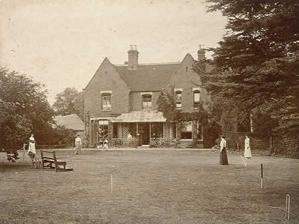
Building: Borley Rectory
Country: United Kingdom
Year built: 1862
Building in Borley, Essex, England Borley Rectory The east face of the rectory in 1892 General information Status Demolished Type Rectory Architectural style Gothic Revival Address Borley , Essex , England Coordinates 52°03′17″N 0°41′39″E / 52.0546°N 0.6942°E / 52.0546; 0.6942 Completed 1862 ( 1862 ) Demolished 1944 ( 1944 ) Height 35ft (10.6m) Technical details Floor count 4 Floor area Approx 7,500 sq ft (696.7 sq m) Grounds 11 acres (4.45 hectares) Other information Number of rooms 32 (11 bedrooms) Borley Rectory was a house located in Borley , Essex , famous for being described as "the most haunted house in England" by psychic researcher Harry Price . Built in 1862 to house the rector of the parish of Borley and his family, the house was badly damaged by fire in 1939 and demolished in 1944. The large Gothic -style rectory had been alleged to be haunted ever since it was built. These reports multiplied suddenly in 1929 after the Daily Mirror newspaper published an account of a visit by Price, who wrote two books supporting claims of paranormal activity. Price's reports prompted a formal study by the Society for Psychical Research (SPR), which rejected most of the sightings as either imagined or fabricated and cast doubt on Price's credibility. His claims are now generally discredited by ghost historians. However, neither the SPR's report nor the more recent biography of Price has quelled public interest in these stories, and new books and television documentaries continue to satisfy public fascination with the rectory. A short programme commissioned by the BBC about the alleged manifestations, scheduled to be broadcast in September 1956, was cancelled owing to concerns about a possible legal action by Marianne Foyster, widow of the last rector to live in Borley Rectory. In 1975 the BBC aired a programme entitled The Ghost Hunters that focused on the house and conducted interviews with several psychic researchers, including Peter Underwood . It also featured a late-night psychic investigation of nearby Borley Church . History Borley Rectory was constructed on Hall Road in the village of Borley , Essex , in 1862, near Borley Church . The house was built by the Reverend Henry Dawson Ellis Bull; he moved in a year after being named rector of the parish. The house replaced an earlier rectory on the site that had been destroyed by fire in 1841. It was eventually enlarged by the addition of a wing to house Bull's family of fourteen children. The nearby church, the nave of which may date from the 12th century, serves a scattered rural community of three hamlets that make up the parish. There are several substantial farmhouses and the fragmentary remains of Borley Hall, once the seat of the Waldegrave family . Legend claims that a Benedictine monastery was supposedly built in this area in about 1362, and that a monk from the monastery conducted a relationship with a nun from a nearby convent . After their affair was discovered, the monk was executed and the nun reportedly bricked up alive in the convent walls. This legend was debunked in 1938 as it was confirmed that it had no historical basis known and could have been fabricated by the rector's children to romanticise the rectory. The story of the walling up of the nun may have come from Rider Haggard 's novel Montezuma's Daughter (1893) or Walter Scott 's epic poem Marmion (1808). Hauntings The first paranormal events at Borley Rectory reportedly occurred in about 1863, since a few locals later remembered having heard unexplained footsteps within the house at about that time. On 28 July 1900, four of Bull's daughters saw what they thought was the ghost of a nun at twilight, about 40 yards (37 m) from the house; they tried to talk to it, but it disappeared as they got closer. Local organist Ernest Ambrose later said that the Bull family were "very convinced that they had seen an apparition on several occasions". Various people claimed to have witnessed a variety of puzzling incidents, such as a phantom coach driven by two headless horsemen, during the next four decades. Bull died in 1892 and his son, the Reverend Henry ("Harry") Foyster Bull, took over the parish. Upon Harry Bull's death on 9 June 1927, Borley Rectory became vacant. In the following year, on 2 October, the Reverend Guy Eric Smith and his wife moved into the house. Soon after moving in, Smith's wife, while cleaning out a cupboard, reportedly came across a brown paper package containing the skull of a young woman. Shortly afterwards the family reported a variety of incidents, including the sounds of servant bells ringing despite being disconnected, lights appearing in windows, and unexplained footsteps. In addition, Smith's wife believed she saw a horse-drawn carriage at night. The Smiths contacted the Daily Mirror newspaper asking to be put in touch with the Society for Psychical Research (SPR). On 10 June 1929 the newspaper sent a reporter, who promptly wrote the first in a series of articles detailing the mysteries of Borley Rectory. The paper also arranged for Harry Price , a paranormal researcher , to make his first visit to the house. He arrived on 12 June and immediately phenomena of a new kind appeared, such as the throwing of stones, a vase and other objects. "Spirit messages" were tapped out from the frame of a mirror. As soon as Price left, these occurrences ceased. Smith's wife later maintained that she suspected Price, an expert conjurer, of falsifying the phenomena. The Smiths left Borley on 14 July 1929, and the parish had some difficulty in finding a replacement. On 16 October 1930, the Reverend Lionel Algernon Foyster (1878–1945), a first cousin of the Bulls, and his wife Marianne (1899–1992) moved into the house along with their adopted daughter Adelaide. Foyster wrote an account of various strange incidents that occurred between the time his family moved in and October 1935, which was sent to Price. These included bell-ringing, windows shattering, the throwing of stones and bottles, wall-writing and the locking of Adelaide in a room with no key. Marianne reported to her husband a whole range of poltergeist phenomena that included her being thrown from her bed. On one occasion, Adelaide was attacked by "something horrible". Foyster tried twice to conduct an exorcism , but his efforts were fruitless; in the middle of the first exorcism, he was struck in the shoulder by a fist-size stone. Because of coverage of the case by the Daily Mirror , these incidents attracted the attention of several paranormal researchers, who after investigation were unanimous in suspecting that they were caused, consciously or unconsciously, by Marianne. She later said that she felt that some of the incidents were caused by her husband in concert with one of the psychic researchers, but other events appeared to her to be genuine paranormal phenomena. Marianne later admitted that she was having a sexual relationship with a lodger named Frank Pearless, and that she used paranormal explanations to cover up her liaisons. The Foyster family left Borley in October 1935 as a result of Lionel Foyster's ill health. Price investigation Borley Rectory remained vacant for some time after the Foysters' departure. In May 1937, Price took out a year-long rental agreement with Queen Anne's Bounty , the owners of the property. Through an advertisement printed in The Times on 25 May 1937, and subsequent personal interviews, he recruited a corps of 48 "official observers", mostly students, who spent periods, mainly during weekends, at the house with instructions to report any phenomena that occurred. In March 1938, Helen Glanville (the daughter of S. J. Glanville, one of Price's helpers) conducted a planchette séance in Streatham , London . Price reported that she made contact with two spirits, the first of which was that of a young nun who identified herself as Marie Lairre. According to the planchette story, Marie was a French nun who left her religious order and travelled to England to marry a member of the Waldegrave family. She was said to have been murdered in an older building on the site of Borley Rectory, and her body was either buried in the cellar or thrown into a disused well. The wall-writings were alleged to be her pleas for help; one read, "Marianne, please help me get out". The second spirit to be contacted identified himself as Sunex Amures, and claimed that he would set fire to Borley Rectory at nine o'clock that night, 27 March 1938. He also said that, at that time, the bones of a murdered person would be revealed. Fire Rectory after the fire On 27 February 1939, the new owner of Borley Rectory, Captain W. H. Gregson, was unpacking boxes and accidentally knocked over an oil lamp in the hallway. The house was never connected to a gas or electricity supply, and water was obtained from a well in the courtyard. The fire quickly spread and the house was severely damaged. After investigating the cause of the blaze, the insurance company concluded that the fire seemed to have been started deliberately. A Miss Williams from nearby Borley Lodge said she saw the figure of the ghostly nun in the upstairs window during the fire and, according to Harry Price, demanded a fee of one guinea for her story. In August 1943, Price conducted a brief dig in the cellars of the ruined house and discovered two bones thought to be of a young woman. The bones were given a Christian burial in Liston churchyard, after the parish of Borley refused to allow the ceremony to take place on account of the local opinion that the bones found belonged to a pig. Society for Psychical Research investigation After Price's death in 1948, Daily Mail reporter Charles Sutton accused him of faking phenomena. Sutton claimed that whilst visiting Borley Rectory with Price in 1929, he was hit on the head by a large pebble. Sutton stated that he seized Price and found his coat pockets filled with different sized stones. In 1948, Eric Dingwall , K. M. Goldney and Trevor H. Hall , three members of the SPR, two of whom had been Price's most loyal associates, investigated his claims about Borley Rectory. Their findings were published in a 1956 book, The Haunting of Borley Rectory , which concluded that Price had fraudulently produced some of the phenomena. The "Borley Report", as the SPR study has become known, stated that many of the phenomena were either faked or due to natural causes, such as rats and the strange acoustics attributed to the odd shape of the house. In their conclusion, the three authors wrote, "[W]hen analysed, the evidence for haunting and poltergeist activity for each and every period appears to diminish in force and finally to vanish away." Terence Hines wrote that "Mrs. Marianne Foyster, wife of the Rev. Lionel Foyster who lived at the rectory from 1930 to 1935, was actively engaged in fraudulently creating [haunted] phenomena. Price himself 'salted the mine' and faked several phenomena while he was at the rectory." Marianne Foyster later admitted she had seen no apparitions and that the alleged ghostly noises were caused by the wind, friends she invited to the house and in other cases by herself playing practical jokes on her husband. Many of the legends about Borley Rectory had also been invented. The children of the Rev. Harry Bull, who lived in the house before Lionel Foyster, claimed to have seen nothing and were surprised they had been living in what was described as England's most haunted house. Robert Hastings was one of the few SPR researchers to defend Price. Price's literary executor, Paul Tabori , and SPR researcher Peter Underwood have also defended Price against accusations of fraud. A similar approach was made by Ivan Banks in 1996. Michael Coleman, in an SPR report in 1997, wrote that Price's defenders were unable to rebut the criticisms convincingly. Film In 2017, the part-animated film Borley Rectory: The Most Haunted House in England was released. It was written and directed by Ashley Thorpe and starred Reece Shearsmith and Jonathan Rigby . In 2021, the feature film The Ghosts of Borley Rectory was released. It was written and directed by Steven M. Smith and starred Julian Sands , Toyah Willcox , Colin Baker and Christopher Ellison . See also List of ghosts References Notes